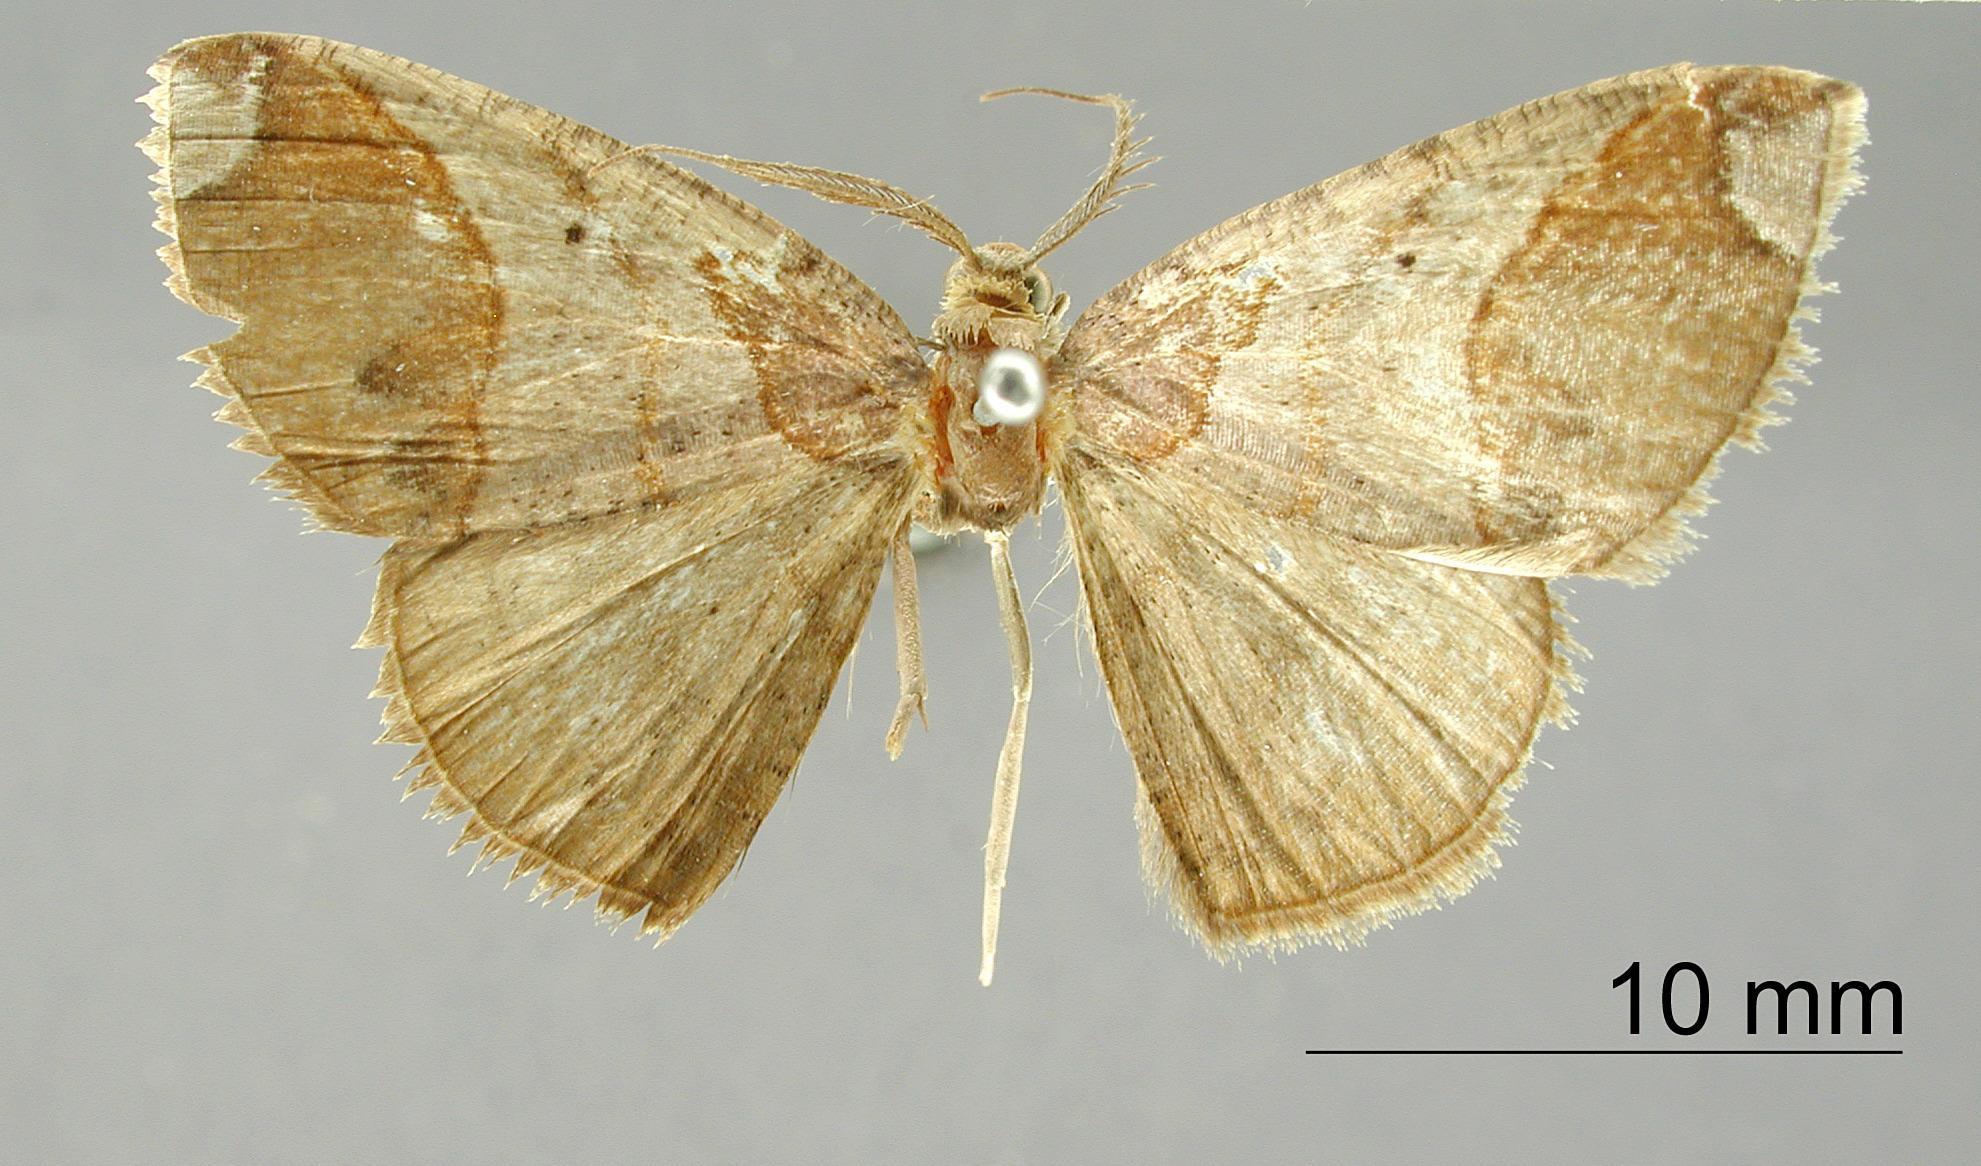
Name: Thysanopyga muricolor
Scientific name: Thysanopyga muricolor Schaus, 1911
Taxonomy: Animalia, Arthropoda, Insecta, Lepidoptera, Geometridae, Ennominae
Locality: Juan Vinas, Costa Rica, Costa Rica